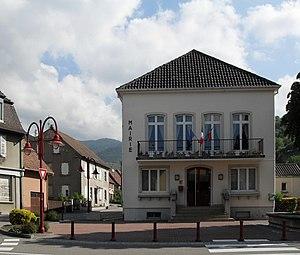
La mairie de Ranspach
Ranspach est une commune française située dans le département du Haut-Rhin, en région Grand Est.